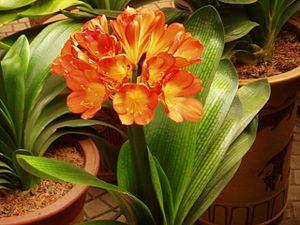
Clivia miniata est une espèce de Clivia originaire d'Afrique du Sud. Cette plante ornementale aussi appelée Clivie vermillon, Lis de St-Joseph ou Lis du Natal pousse bien en appartement dans les zones à hiver froid.